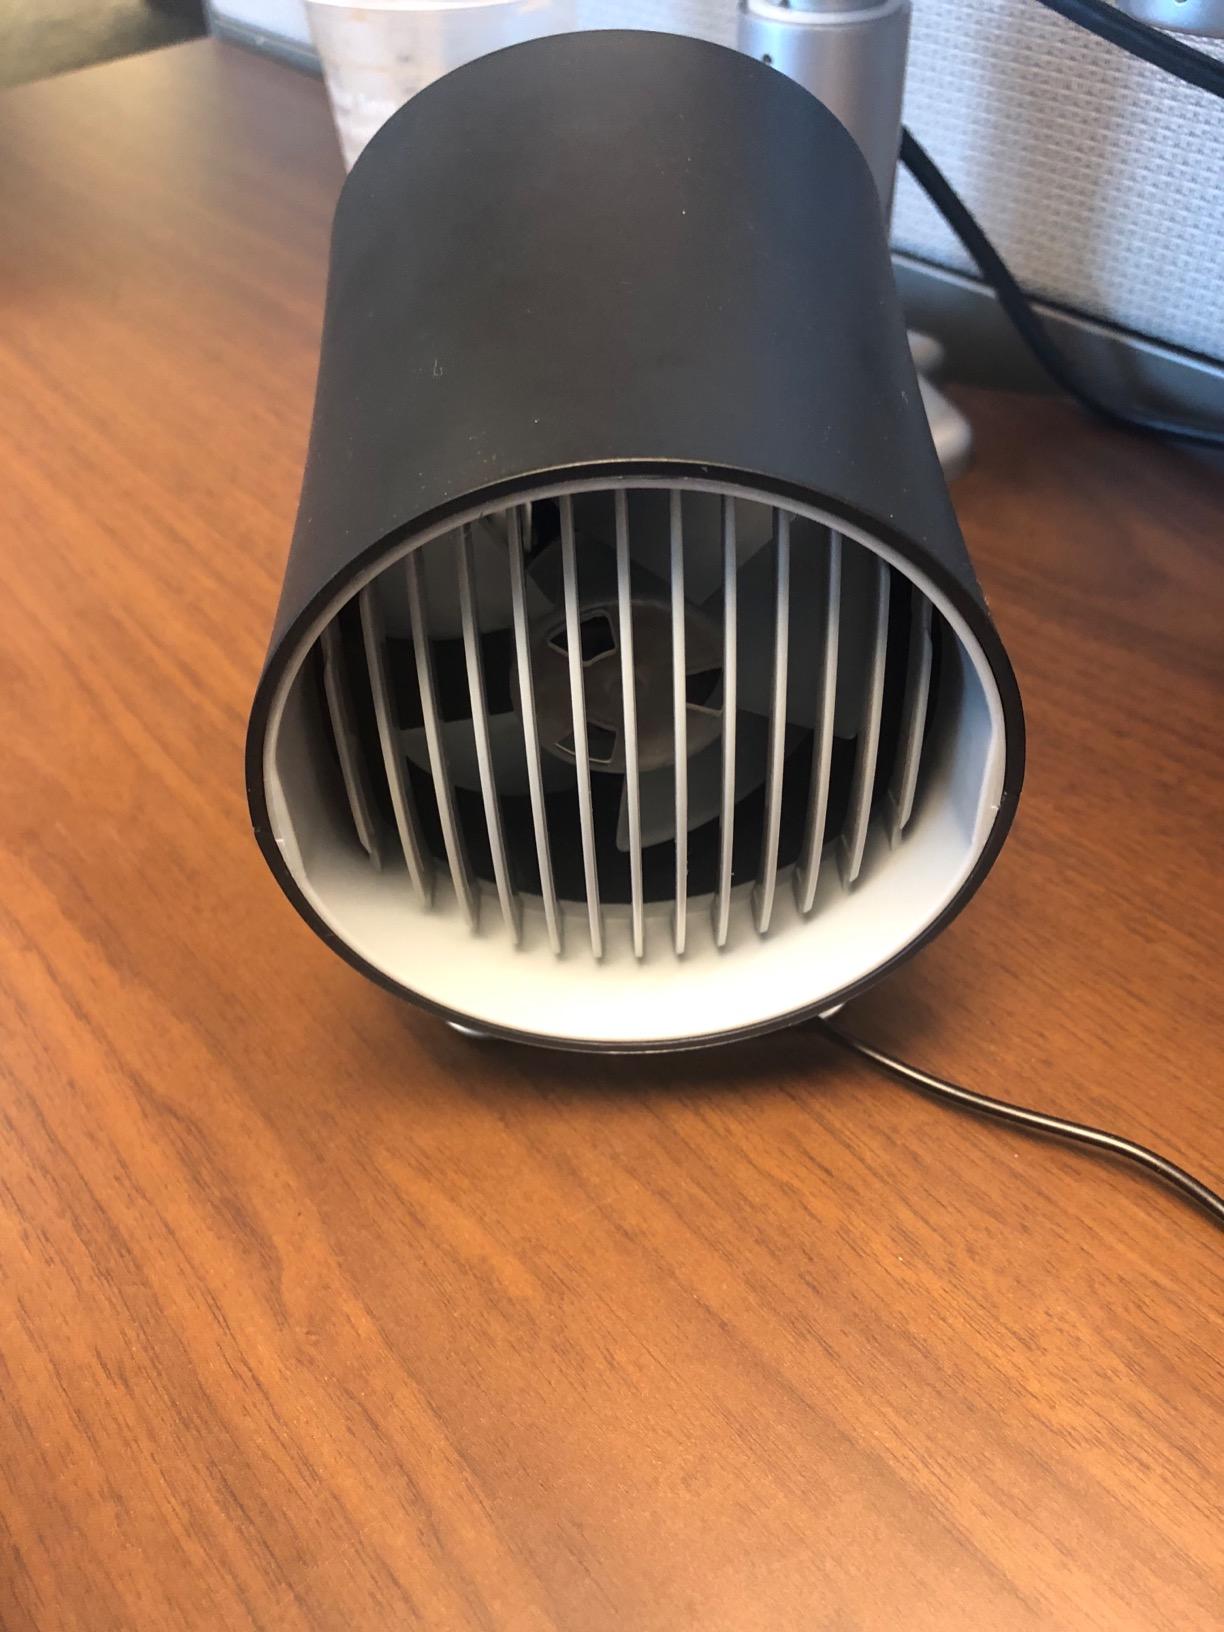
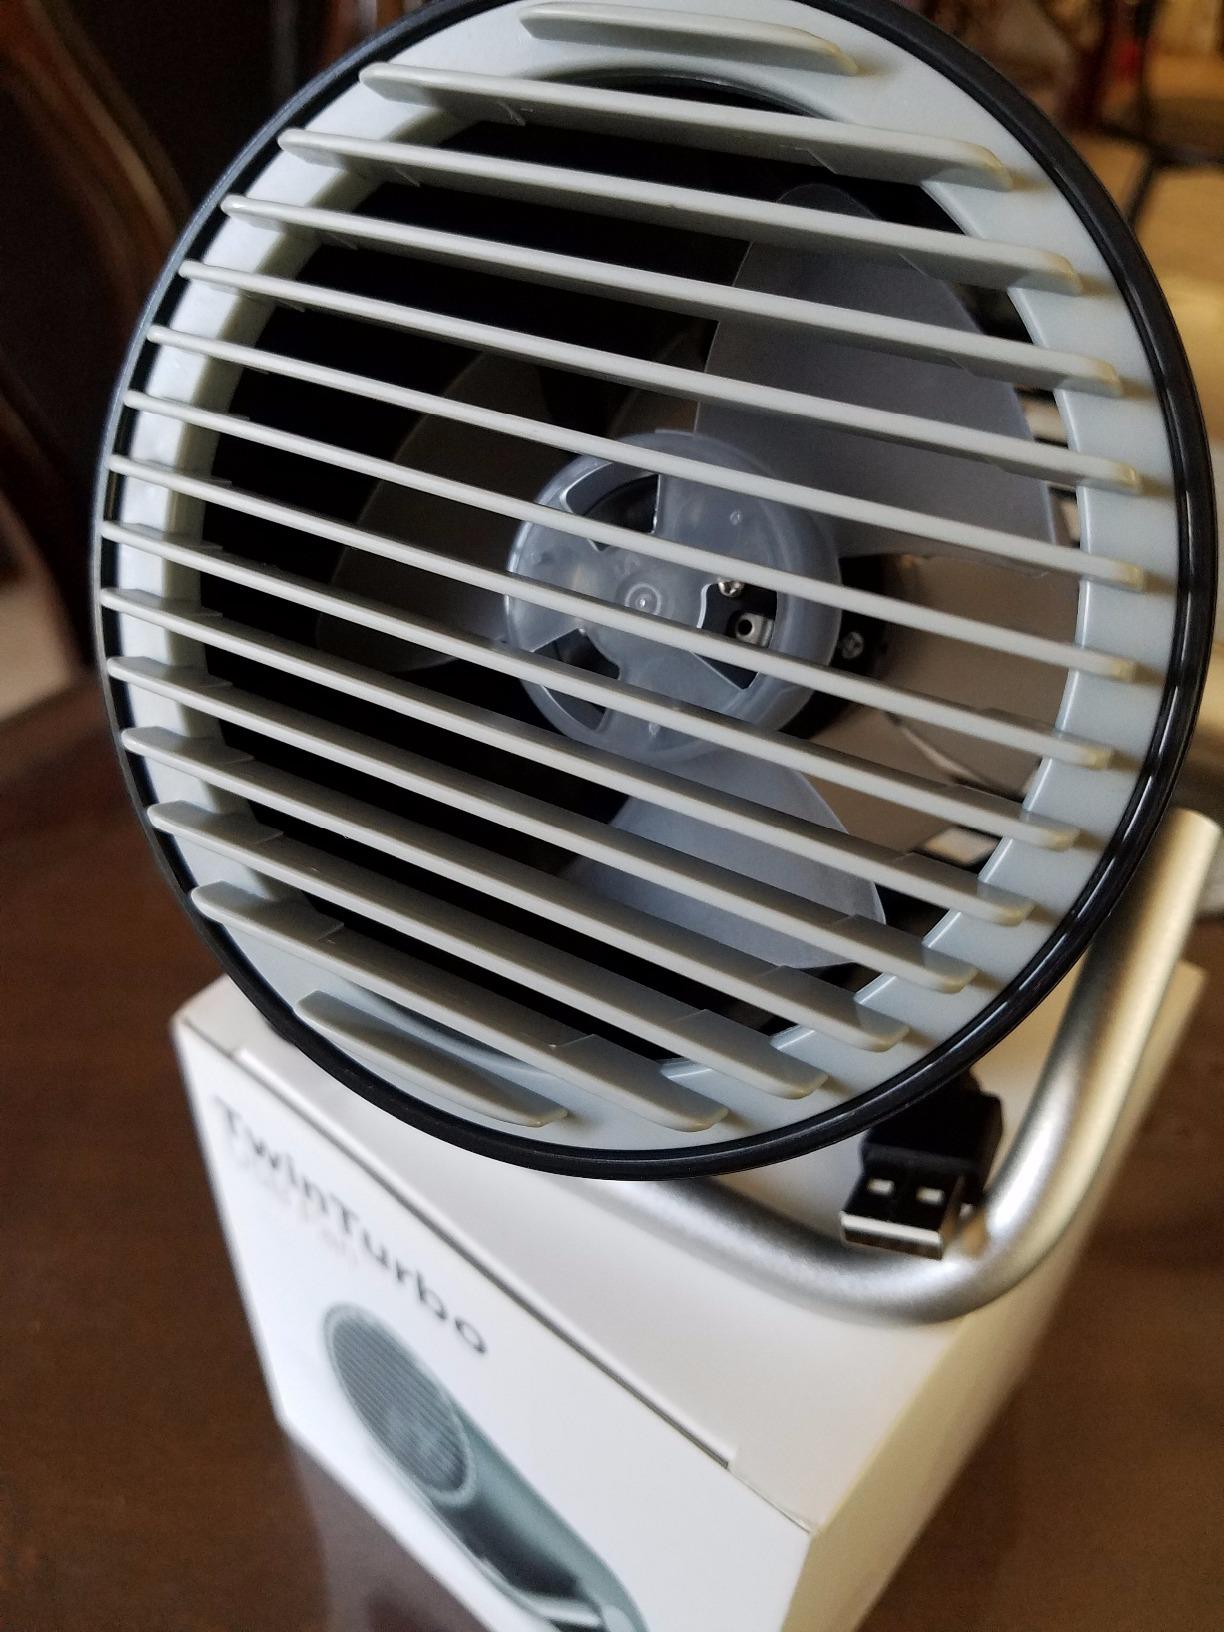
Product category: fan
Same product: no